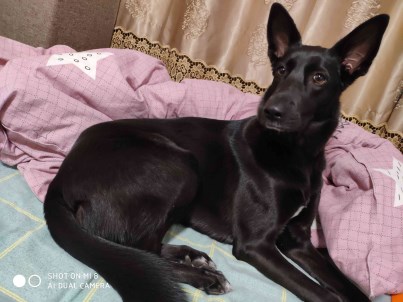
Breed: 3336-n000121-chinese_rural_dog